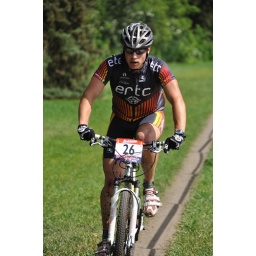
From the Edmonton Canada Cup mountain bike race, July 11th, 2010 in Edmonton, Alberta, Canada.